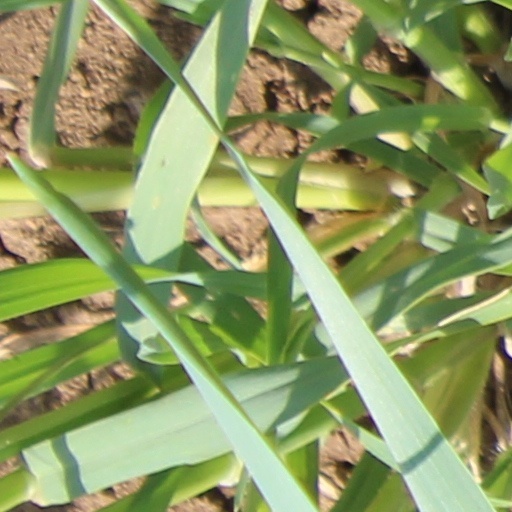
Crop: wheat